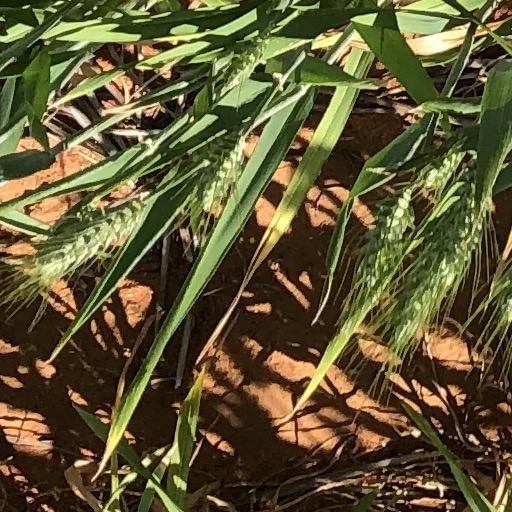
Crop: wheat